Otsego Lake (New York)

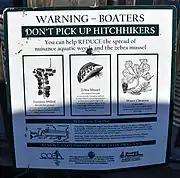
Invasive species sign at Cooperstown boat launch

Zebra mussels were first introduced into the Great Lakes in the mid- to late-1980s from ballast discharged from freighters originating in the Black and Caspian Sea region of eastern Europe and western Asia. They first became established in Otsego Lake in 2007, and by 2010, carpeted most of the lake trout spawning areas. The mussels impact fry numbers by covering shallow rocky shoals and deep water rocks, where they spawn. The mussels, in high densities, block eggs from being protected in the rocks, making the eggs more vulnerable to predators. Native freshwater pearly mussels have also been negatively impacted by zebra mussels. Six different species of clams once occupied the soft bottoms, but as of 2016, no live clams were observed. In a 2013 study of the lake, other invasive species were found, including eurasian milfoil, japanese knotweed, purple loosestrife, curly leaf pondweed, rusty crayfish, and starry stonewort. In August 2020, the BFS announced that quagga mussels were discovered in the lake.